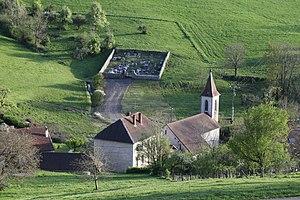
Vue du village d'Ivrey (Jura).
Ivrey est une commune française située dans le département du Jura en région Bourgogne-Franche-Comté.